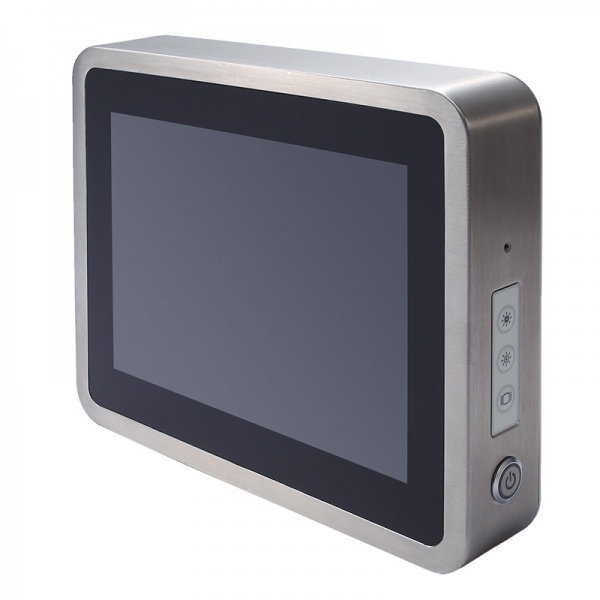
GOT810-316-C
10.4" XGA TFT 350 nit, IP66/IP69K-rated Fanless Touch Panel Computer with Intel Celeron N3350 1.1-2.4GHz, projected capasitive touchscreen, DDR3L, GbE LAN, 2xCOM, 2xUSB 2.0, SATA, mSATA, 2xPCIe Mini, 12V/19V-24V DC M12 Spesifikasiyalar Fayllar Construction Construction Chassis Heavy-Duty Steel Chassis Mounting Configuration Wall VESA 100 Protection Level of Front Side (Panel) IP66, IP69K Display Display Type LCD TFT Diagonal 10.4 " Maximum Resolution 1024~768 Dots Brightness 450 Nt Touch Screen Touch Screen Type Capacitive Multitouch Yes CPU СPU Generation/Family Apollo Lake Processor Installed Intel Celeron N3350 Frequency 1.1 GHz Memory Memory Type DDR3L 1600 Socket Type 1xSODIMM 204pin Maximum Memory 8 GB Graphic Graphic Controller Integrated in CPU Storage mSATA Support Yes Interfaces COM Total 2 RS-232 1 RS-232/422/485 1 USB 2.0 2 Network Adapter Total Ethernet 1 10/100/1000 Mbit/s 1 Extension Slots Mini-PCIe/Mini Card 2 Storage Cage Number Of Cage External 1 2.5" Cage Intenal 1 Cooling Type Fanless LED / Controls LED Power LED Control Switches On/Off, KeyPad Connectors / Cables Connectors M12 DC-in, 2x8-pin M12 USB, 2x8-pin M12 COM, 8-pin M12 Ethernet Watchdog Programmable Yes System Power Input Input Voltage DC 12~12 V Power Consumption 36 W Power Supply Supported Types of Power Supply External power adapter AC/DC Software Operating System Compatibility Windows 10 Operating Conditions Temperature 0~50 °C Humidity 20~90 % Vibration 2G, 10 - 500Hz, random for SSD/mSATA Dimensions and weight Width 283.1 mm Height 239.5 mm Depth 55.2 mm Standards and Certifications Certifications CE Datasheet GOT810-316-C
Brand: AXIOMTEK
Category: Electronics > Computers > Thin & Zero Clients